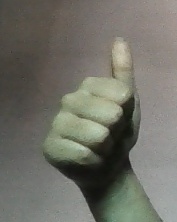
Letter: aleff